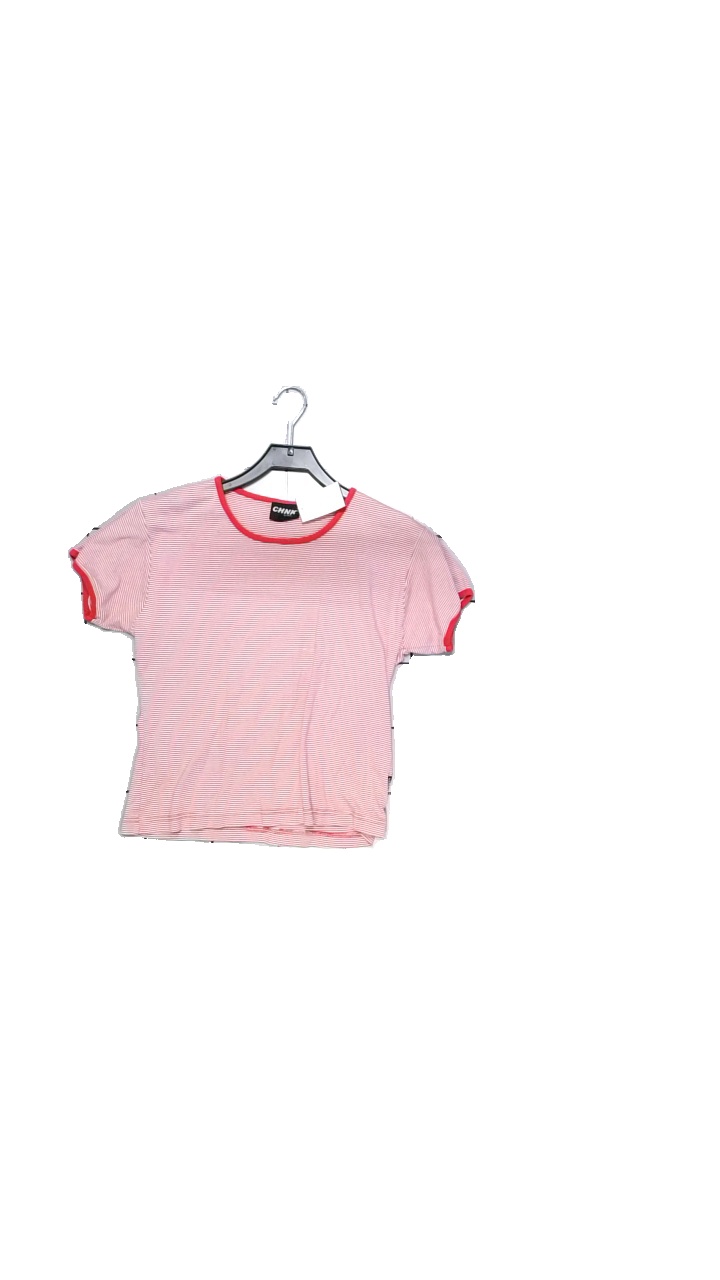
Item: Top (Ladies)
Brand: Chnk
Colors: White, Red
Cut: Regular
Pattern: Striped
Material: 100% cotton
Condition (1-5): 5
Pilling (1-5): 4
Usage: Reuse
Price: <50